Catherine Norton Sinclair

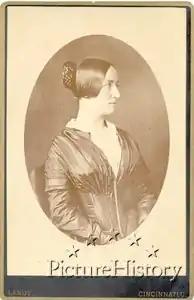
Sinclair, circa 1868

Sinclair, who reverted to her maiden name after the divorce, had never intended a life on the stage and had never appeared onstage before her divorce, began her career as an actress shortly after the divorce, partly due to Forrest's challenge of the court ruling. She began working with the actor George Vandenhoff to prepare for a life of acting. On February 22, 1852, Sinclair appeared as Lady Teazle in "School for Scandal" at Brougham's Lyceum Theatre in New York. She ran to full houses for eight consecutive nights. Some of her lines mirrored her well-known personal experiences and were greeted with delight by the audiences.